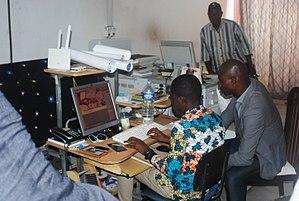
un infographe de laboratoire photo numérique dans la commune du plateau à Abidjan This is an image of ""African people at work"" from Ivory Coast"
L'infographie est le domaine de la création d'images numériques assistée par ordinateur. Cette activité est liée aux arts graphiques. Les études les plus courantes passent par les écoles publiques ou privées se situant majoritairement en Angleterre, en Belgique, au Canada, en France, et aux États-Unis.